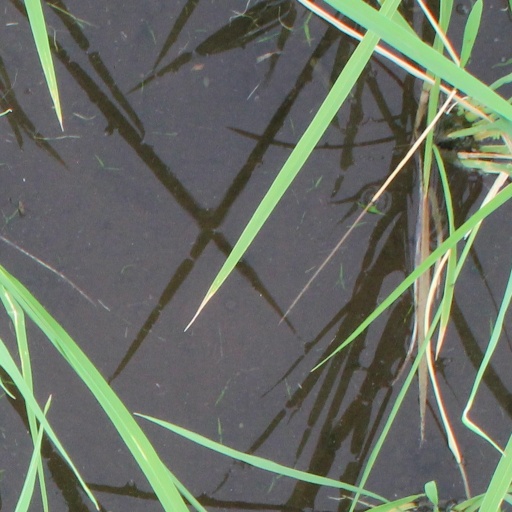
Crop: rice